Point Reyes

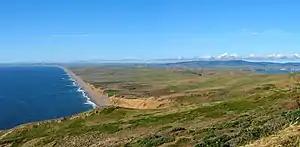
South Beach and Point Reyes Peninsula

The contemporary inhabitants of the Point Reyes area at the time of European arrival were the Coast Miwok. They left evidence of well over a hundred encampments on the peninsula, with a population estimated to have been nearly 3,000. Seasonal hunters and gatherers, they were nourished by fish, clams, mussels, and crab, in addition to the deer, elk, bear, mud hen, geese, and small game they hunted with spears and bows. The Coast Miwok utilized a variety of different plants growing at Point Reyes. Acorns served as a staple, as they could be stored in dry granaries to provide sustenance when food was less plentiful.